Santa Rosa de Tastil

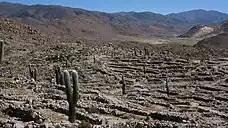
Ruins of Tastil and the Lerma Valley

It is located in the Lerma Valley, near the ruins of the ancient indigenous city of "Tastil", and is populated only by eleven persons, three of which are employees of the Moisés Serpa Regional Museum of Tastil. A clinic, police station, school and church serve the small population, as well as around 150 rural inhabitants of the surrounding area. The outpost was named for Santa Rosa de Lima in 1906.